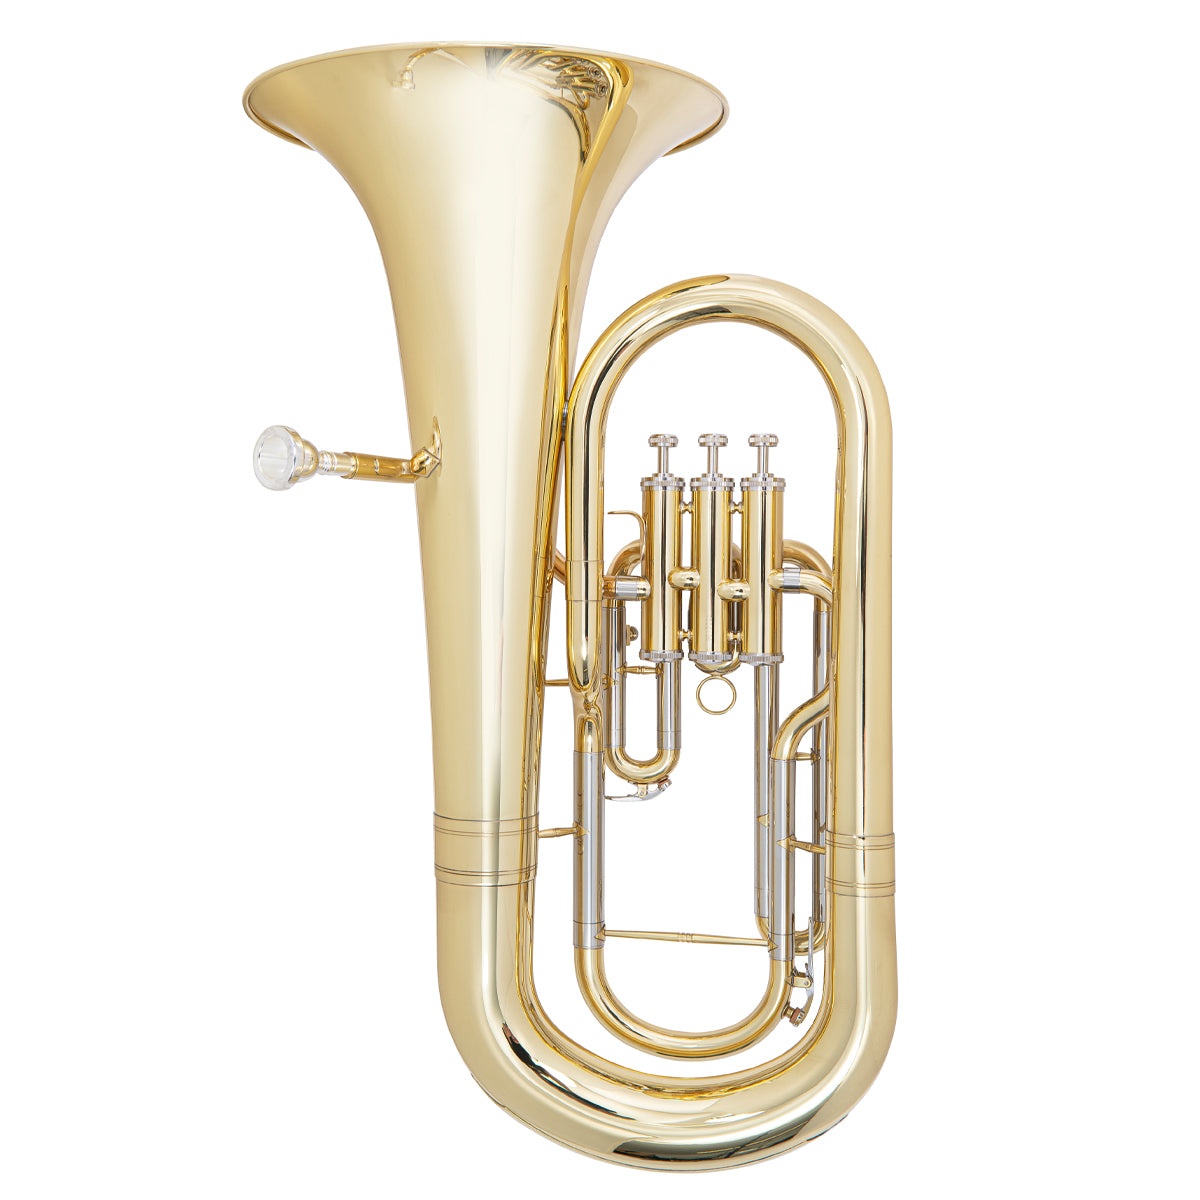
Odyssey Debut Bb Euphonium Outfit with Case
The Odyssey Debut Bb Euphonium has superb, broad projection characteristics and excellent mid-range voicing. Delivering mellifluous tones that sit beautifully between the horn and tuba, this gorgeous instrument is equally at home as a solo instrument, or in ensembles, whilst also having a significant role in traditional brass bands. • Polished brass gold lacquered body • Gold lacquered brass lead pipe • Gold Lacquered caps and slides • Monel pistons • Responsive bottom spring valve action • 0.56"/14.4.00mm bore • 11.81"/300mm bell diameter • Brass slide rings • Cupronickel tuning slides • Alloy water keys • Silver plated brass mouthpiece • Zero-gravity ‘backpack’ hard foam, plush lined, canvas covered case with shoulder straps • Accessories: Cleaning cloth, gloves Taking proper care of your instrument will also help you produce the best sound quality possible, we recommend Odyssey and Ultra-Pure brand accessories. Odyssey Brasswind is designed and created by UK Master Craftsman Peter Pollard and the UK Odyssey design team.
Brand: Odyssey
Category: Arts & Entertainment > Hobbies & Creative Arts > Musical Instruments > Brass Instruments > Euphoniums